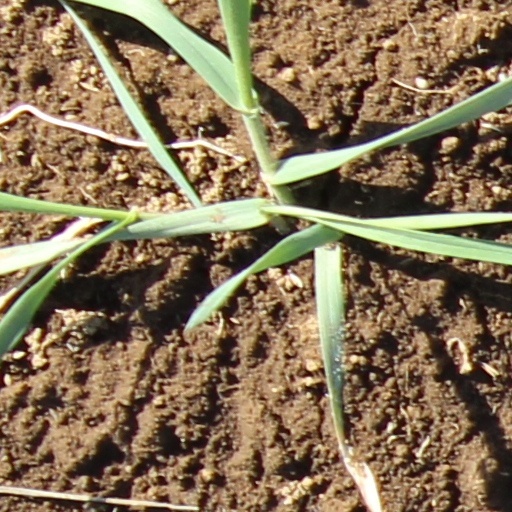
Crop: wheat